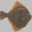
Label: flatfish